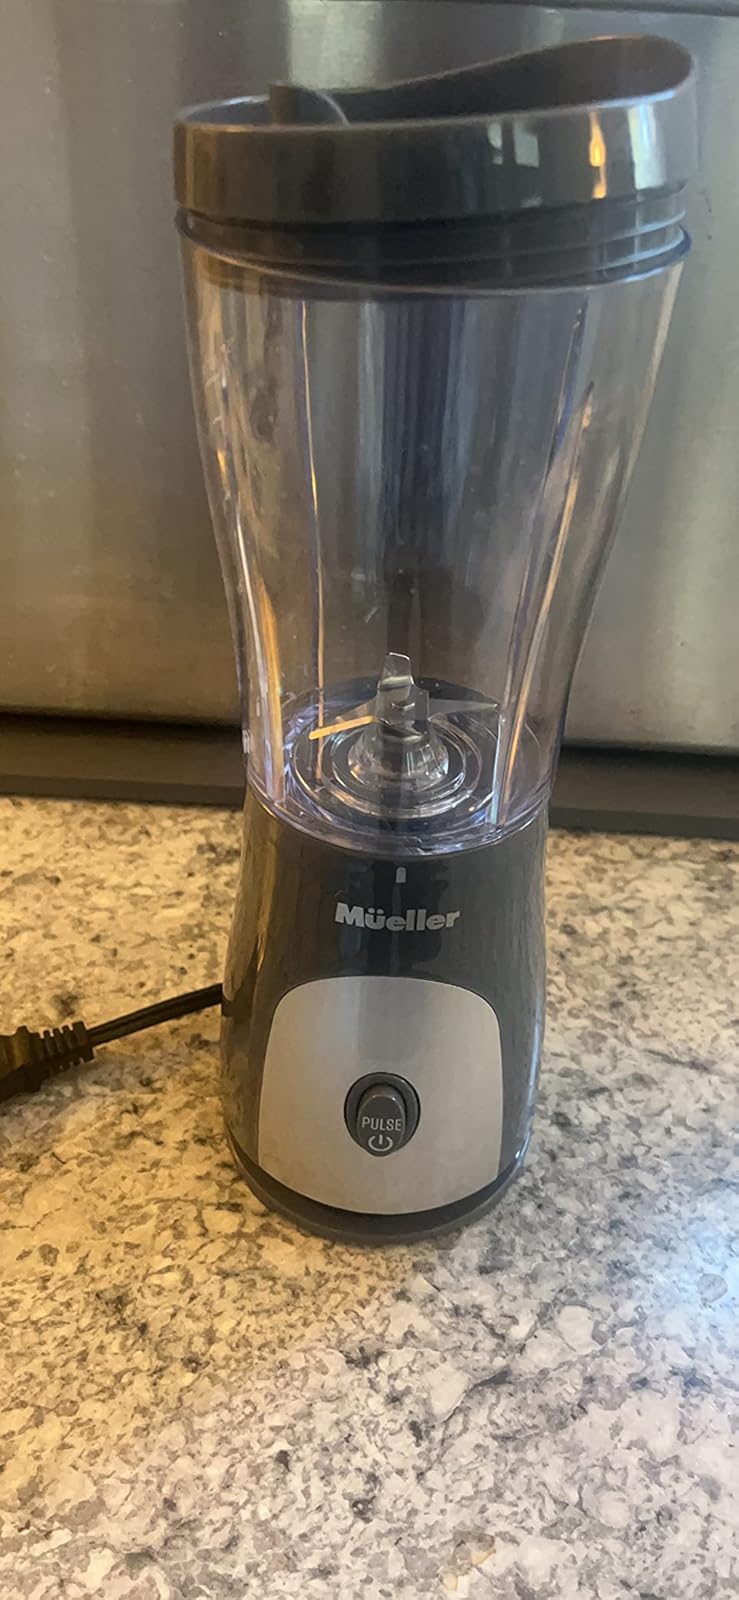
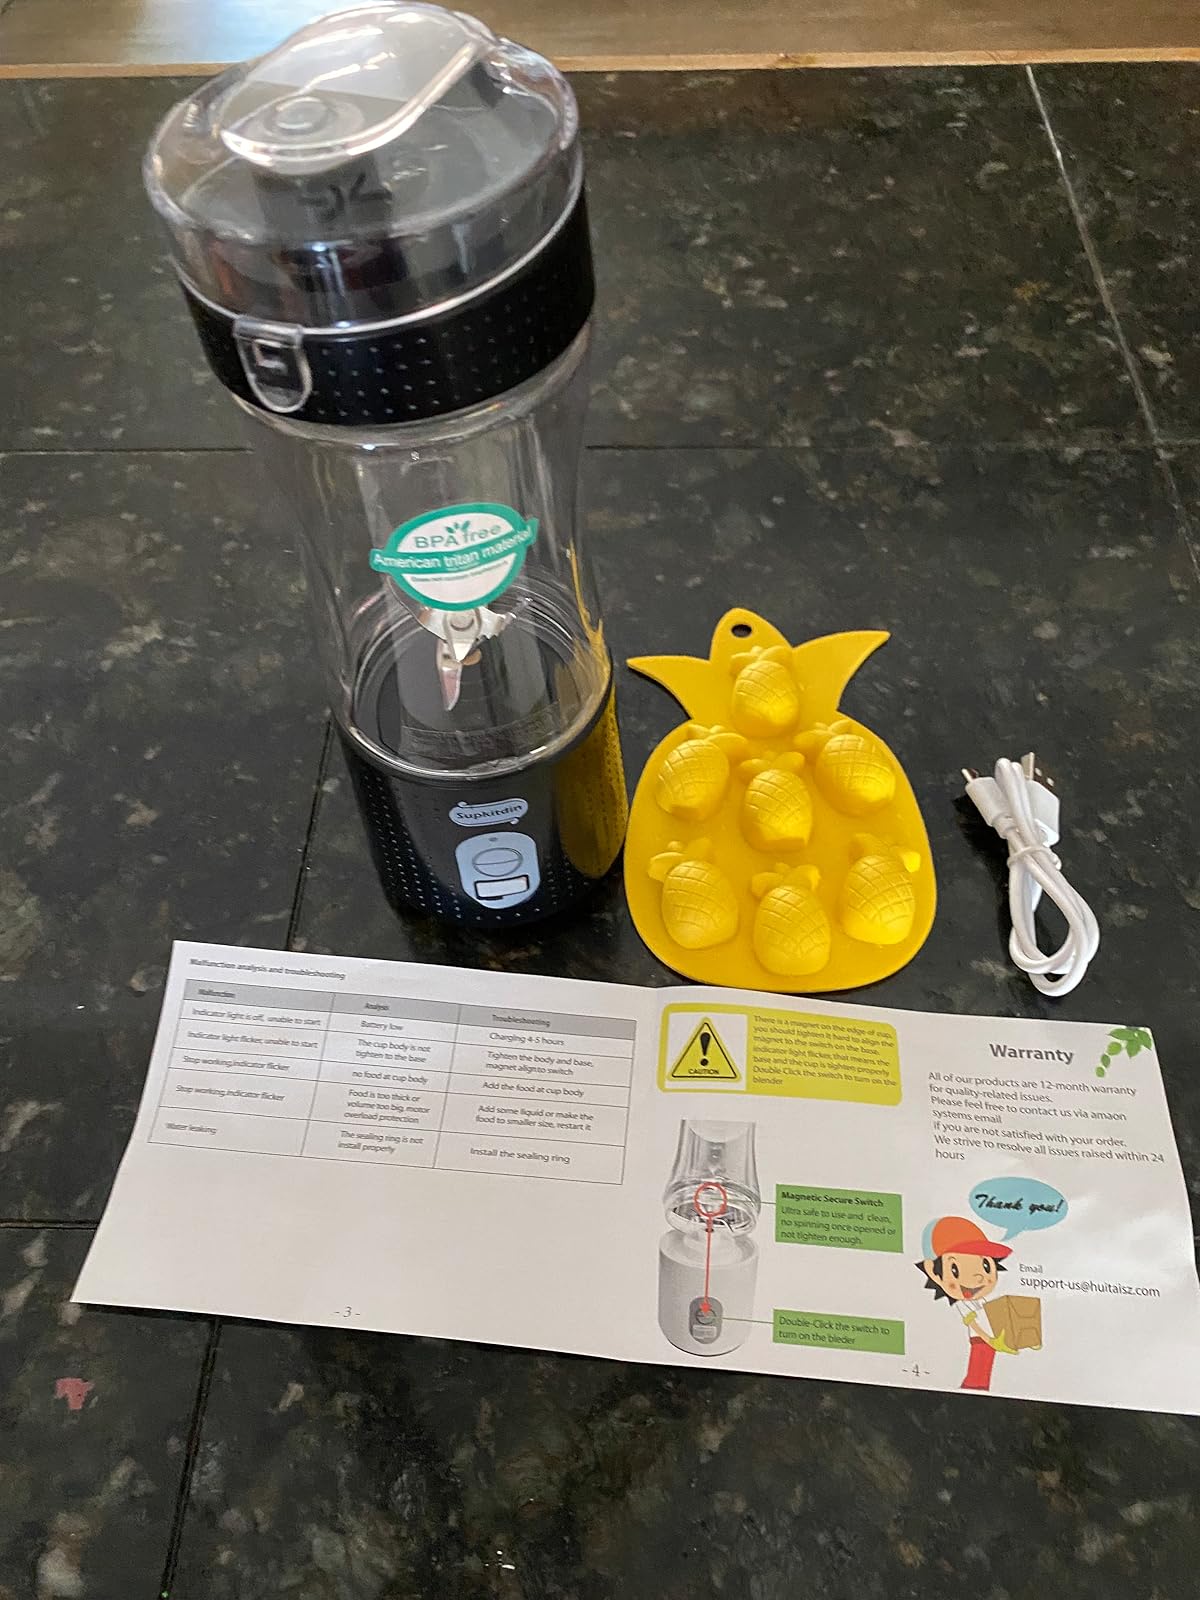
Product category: items_blender
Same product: no